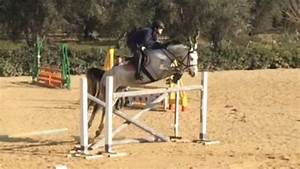
Label: horse